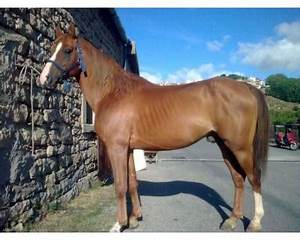
Label: cavallo